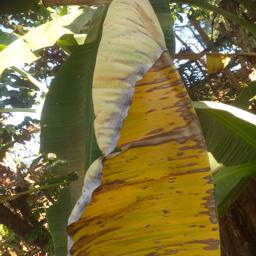
Label: MALBHOG LEAF